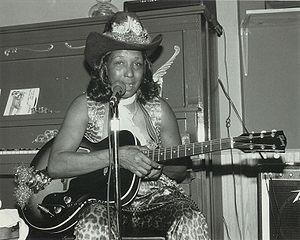
Jessie Mae Hemphill, était une pionnière dans la guitare électrique, une chanteuse et a aussi composé des chansons dans la tradition familiale et locale du country blues du Nord du Mississippi. Elle est née près de Como et de Senatobia dans le Mississippi, à l'est du delta du Mississippi.